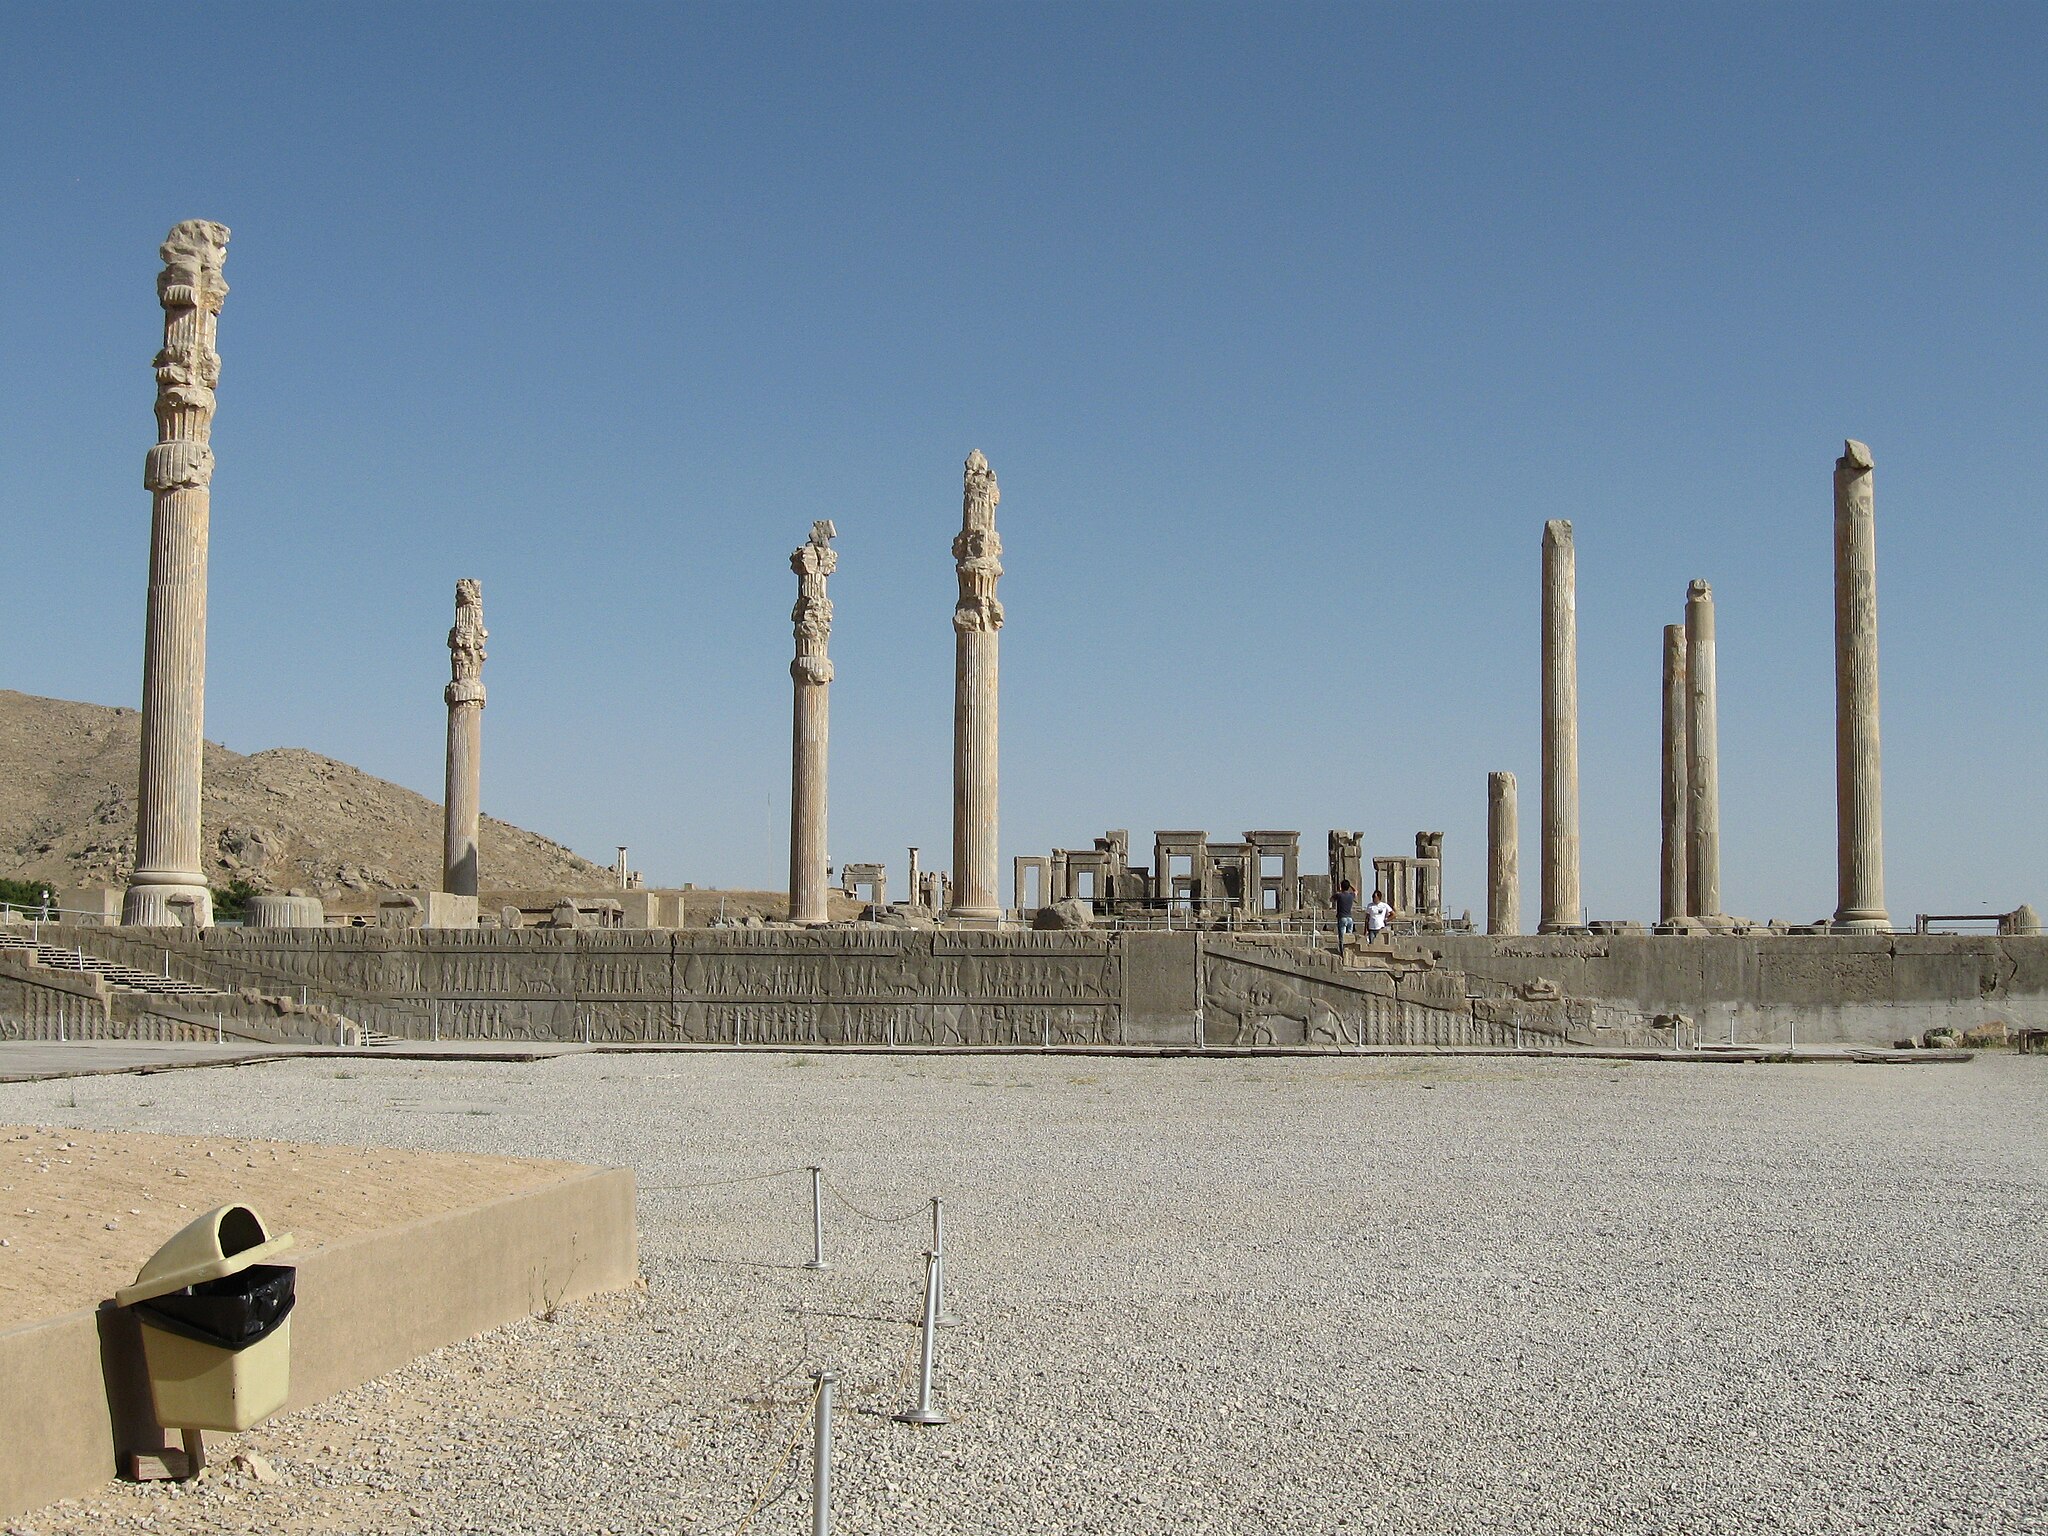
Title: Persepolis 2 - FP
Date: 2010-05-28 16:09:59
Categories: Persepolis, Self-published work, Images from Wiki Loves Monuments 2023 in Iran, Cultural heritage monuments in Iran with known IDs, Images from Wiki Loves Monuments 2023, Uploaded via Campaign:wlm-ir, Images from Wiki Loves Monuments in Marvdasht